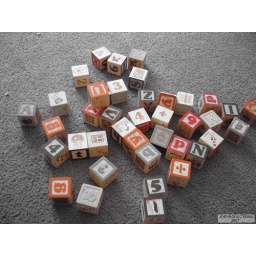
this picture was taken in black &amp;amp; white + orange. (you may use this photo any way you like)